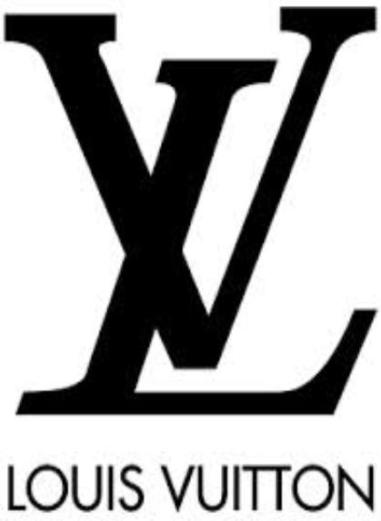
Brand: louis vuitton-1
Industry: Clothes